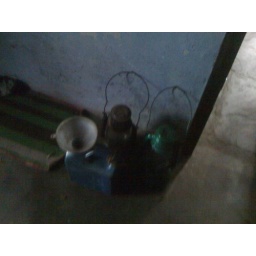
Despite some electrical panels seemingly installed in the building walls, this house also had lanterns around for lighting.